Spielfeld-Straß–Trieste railway

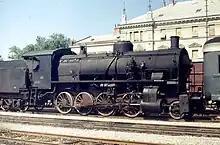

From 1869, Trieste complained about emerging competition from the ports of Rijeka (Fiume), Venice, Hamburg and Genoa, which over time led to a demand for the development of “supplementary railways” from the Empire to Trieste. The so-called "Trieste railway question" or the campaign for a second rail connection with Trieste was established in 1891 and taken up by the "Österreichischer Gewerbeverein" (Austrian Trade Association) and the "Österreichischer Ingenieur- und Architekten-Verein" (Austrian Association of Engineers and Architects) and various considerations were discussed. The main aim of the various proposals discussed was a shorter, faster rail connection; several of the proposed routes between Trieste and the Drava region, located on the northern side of the Karawanks, were found to be worthy of further consideration: